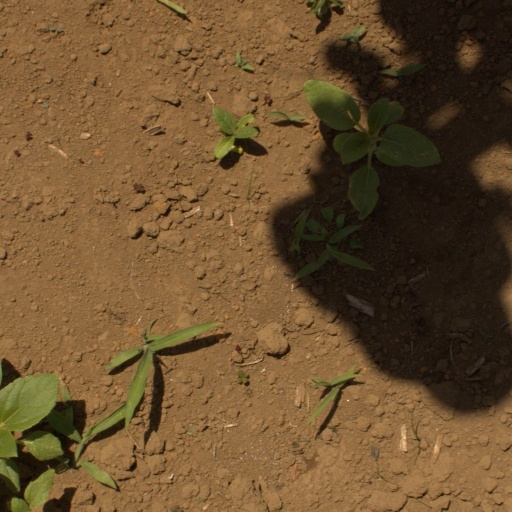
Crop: Jerusalem artichoke